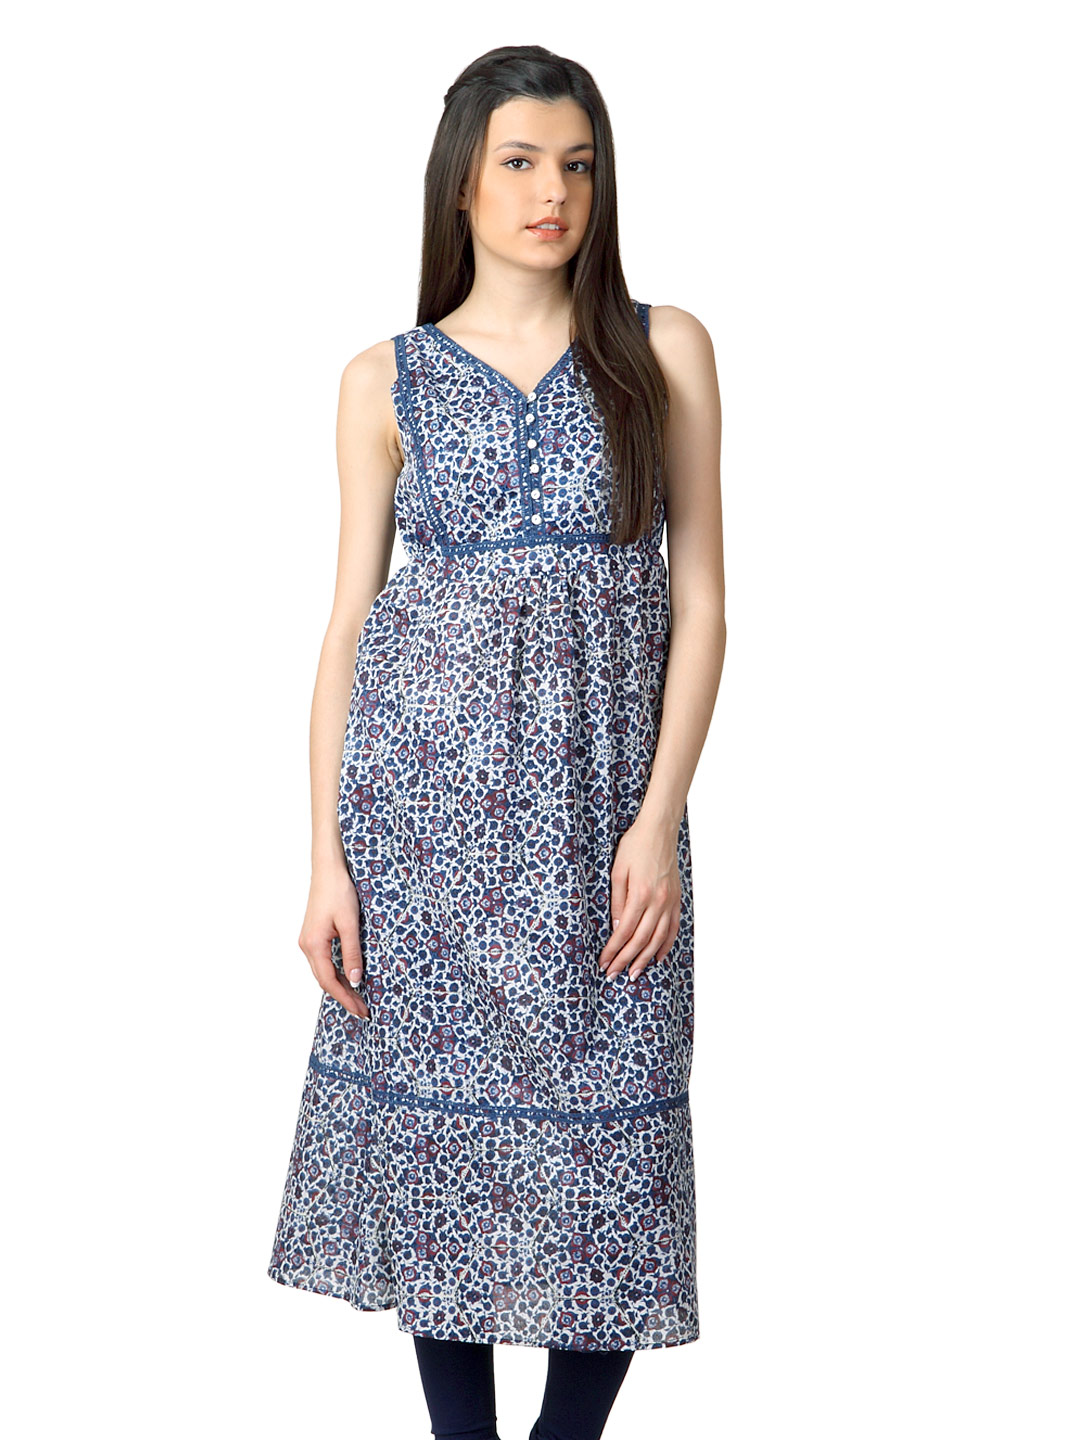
W Women Blue Printed Kurta
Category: Apparel / Topwear / Kurtas
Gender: Women
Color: White
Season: Summer 2012
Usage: Ethnic